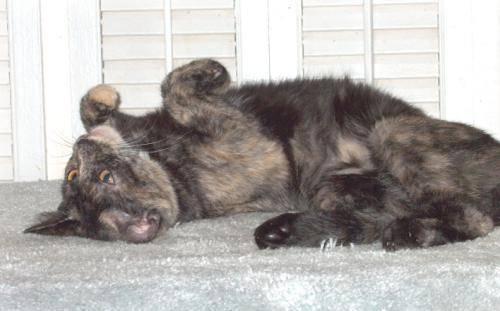
cat